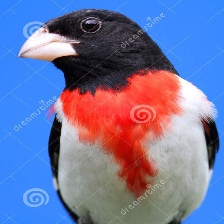
Species: ROSE BREASTED GROSBEAK
Scientific name: PHEUCTICUS LUDOVICIANUS